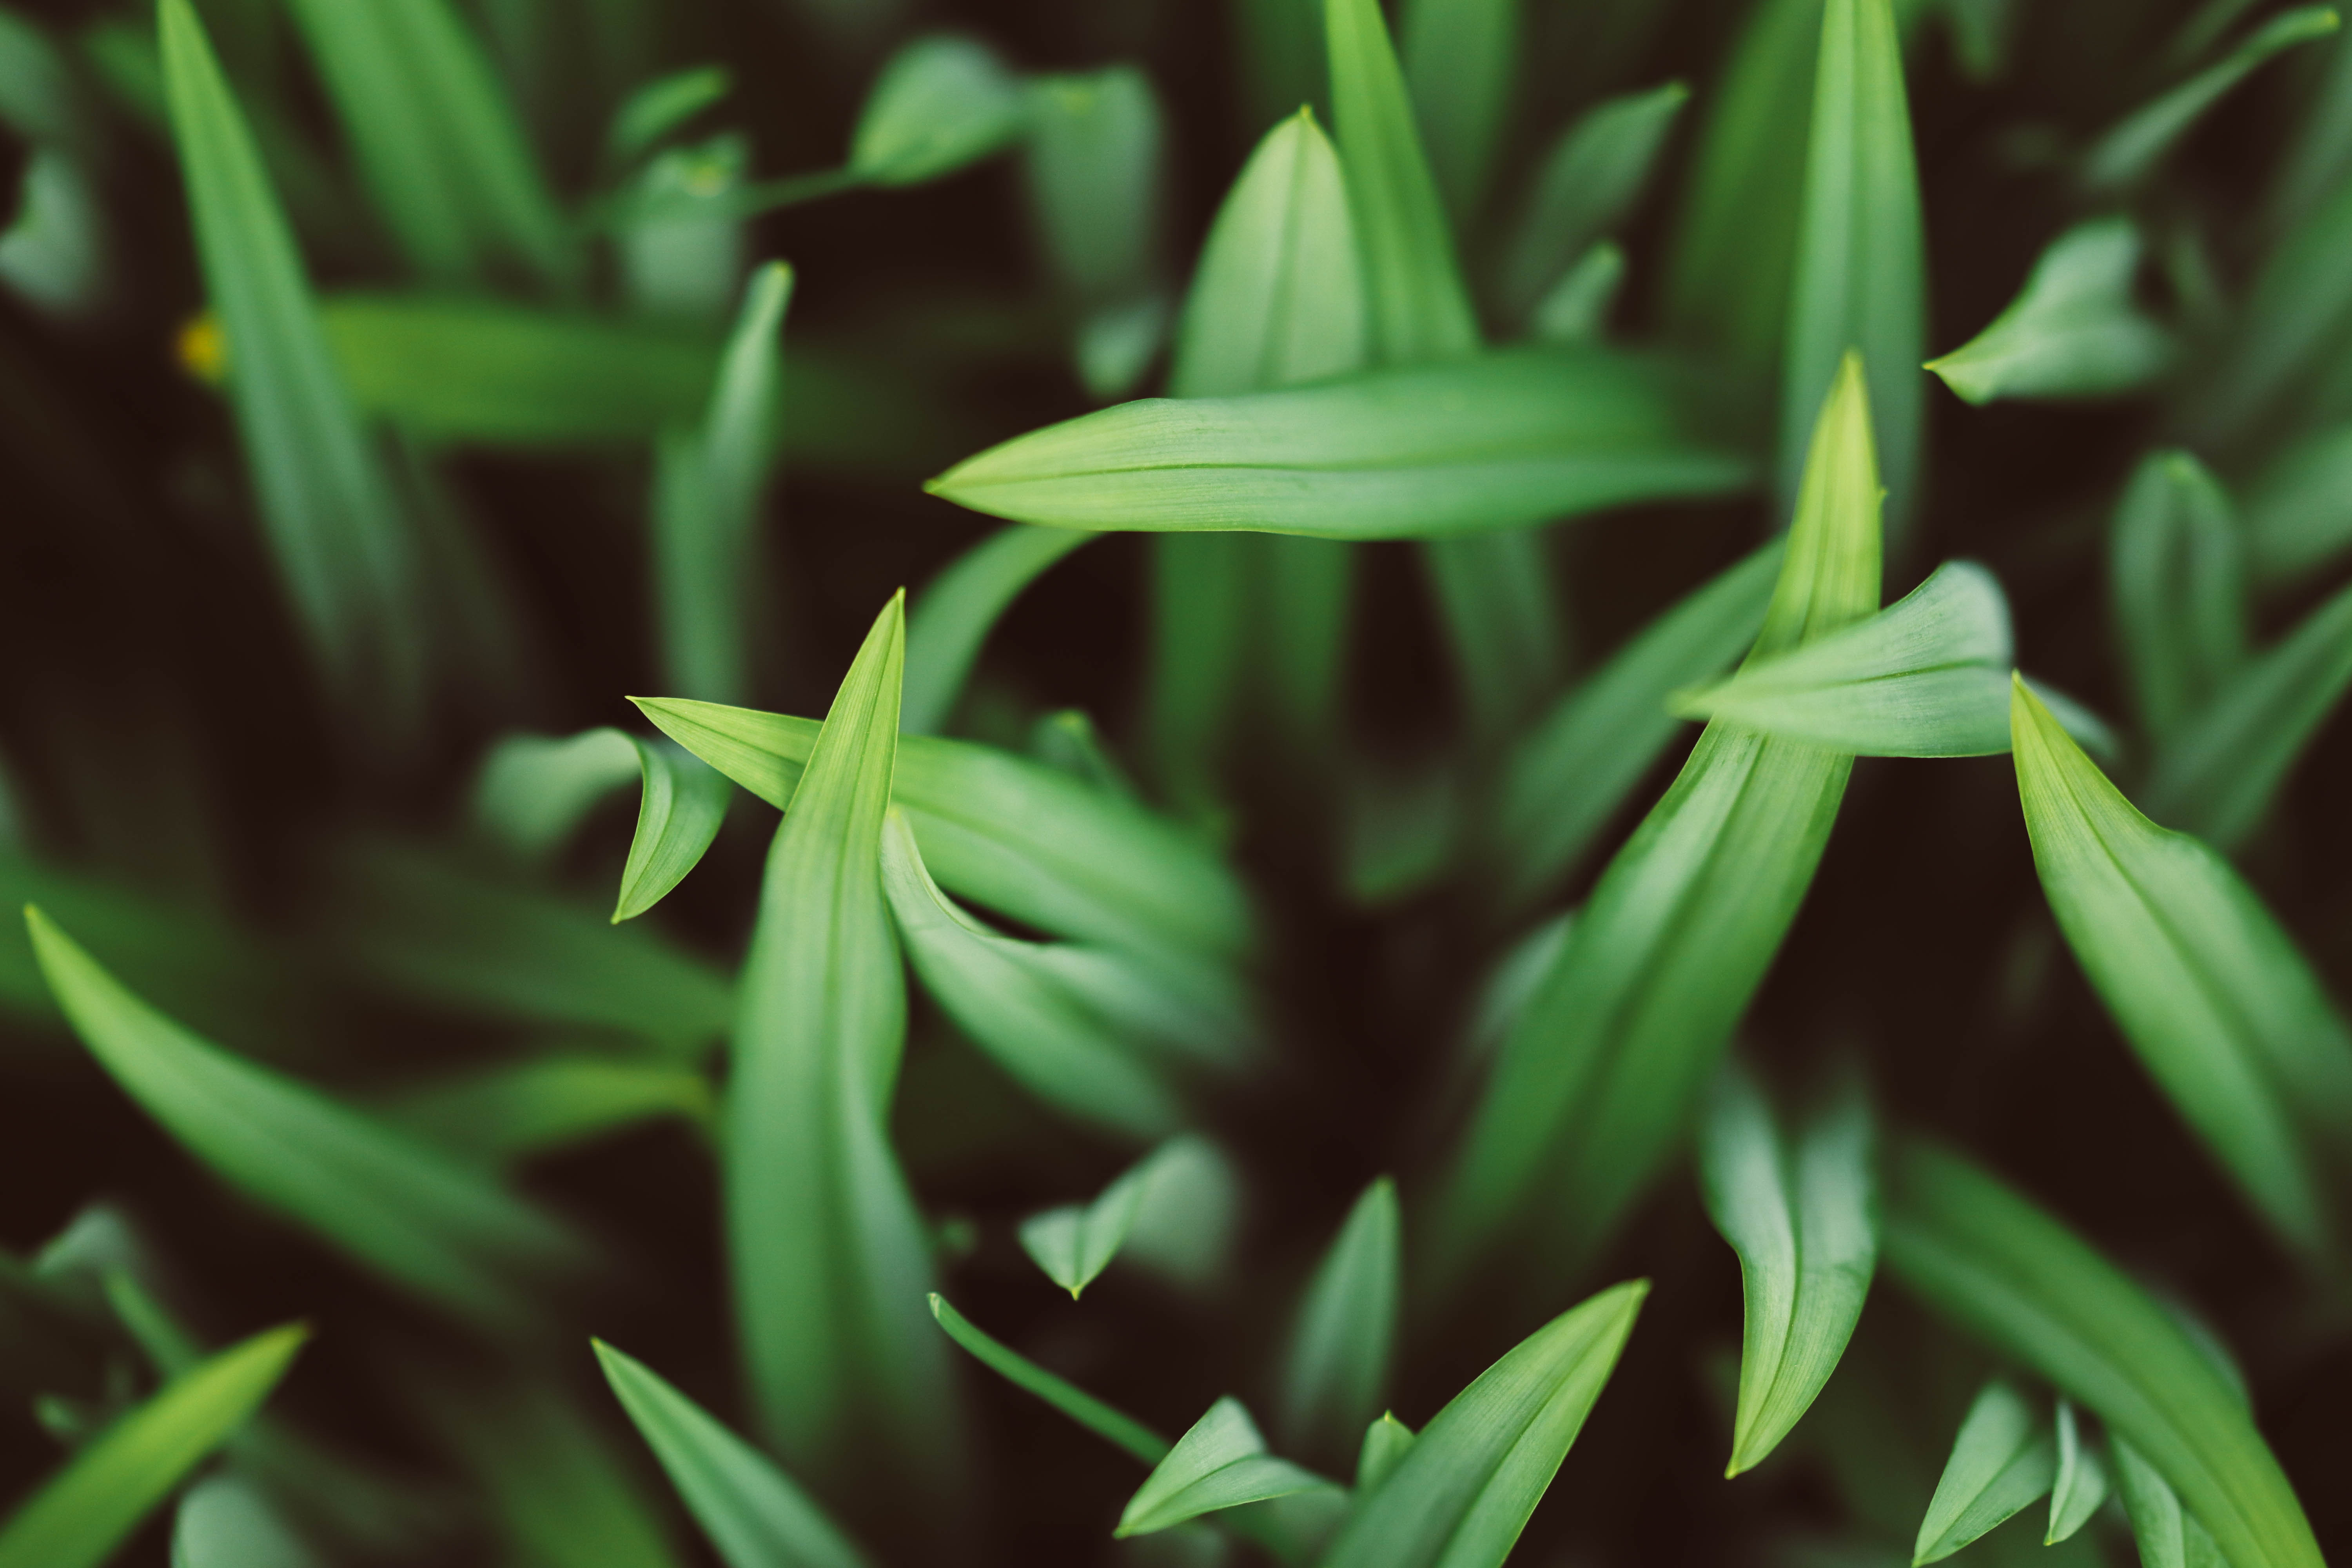
grass, plant, leaf, flower, green, botany, flora, macro photography, flowering plant, grass family, plant stem, land plant